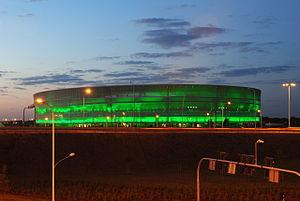
Le stade municipal de Wrocław est un stade polonais de football situé à Wrocław. Le nouveau stade a une capacité de 44.416 places et est sélectionné pour accueillir le Championnat d'Europe de football 2012. Il répond aux standards de catégorie 4 instaurés par l'UEFA.